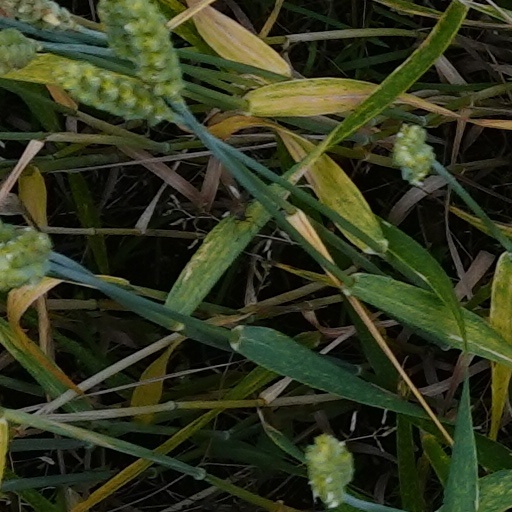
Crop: wheat